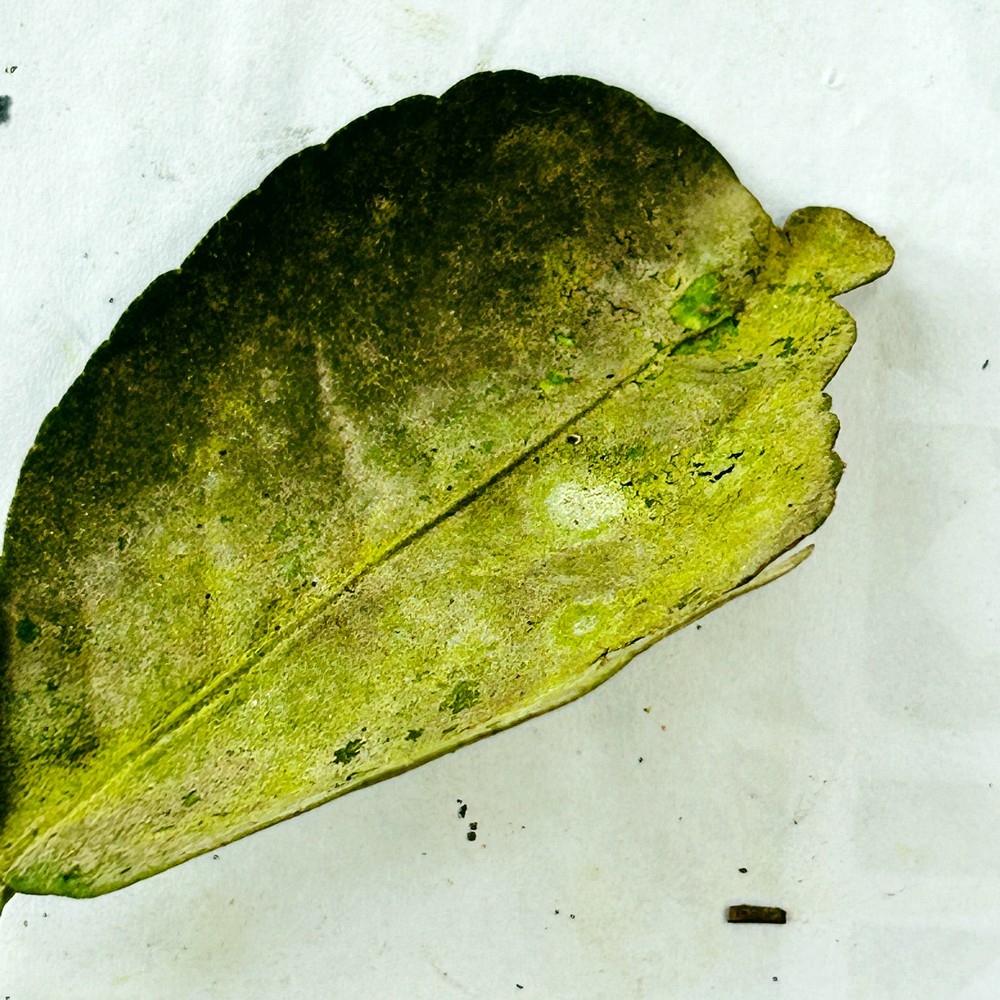
Label: Sooty Mould